Personal rapid transit

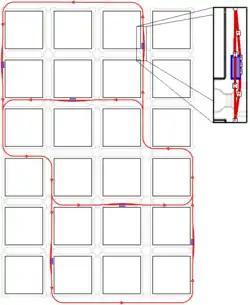
Simplified depiction of a possible PRT network. The blue rectangles indicate stations. The enlarged portion illustrates a station off-ramp.

Several types of guideways have been proposed or implemented, including beams similar to monorails, bridge-like trusses supporting internal tracks, and cables embedded in a roadway. Most designs put the vehicle on top of the track, which reduces visual intrusion and cost, as well as easing ground-level installation. An overhead track is necessarily higher, but may also be narrower. Most designs use the guideway to distribute power and data communications, including to the vehicles. The Morgantown PRT failed its cost targets because of the steam-heated track required to keep the large channel guideway free of frequent snow and ice. Heating uses up to four times as much as energy as that used to propel the vehicles. Most proposals plan to resist snow and ice in ways that should be less expensive. The Heathrow system has a special de-icing vehicle. Masdar's system has been limited because the exclusive right-of-way for the PRT was gained by running the vehicles in an undercroft at ground-level while building an elevated "street level" between all the buildings. This led to unrealistically expensive buildings and roads.